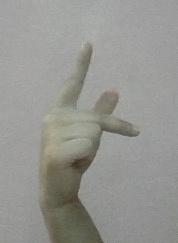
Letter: dha